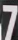
Number: 7